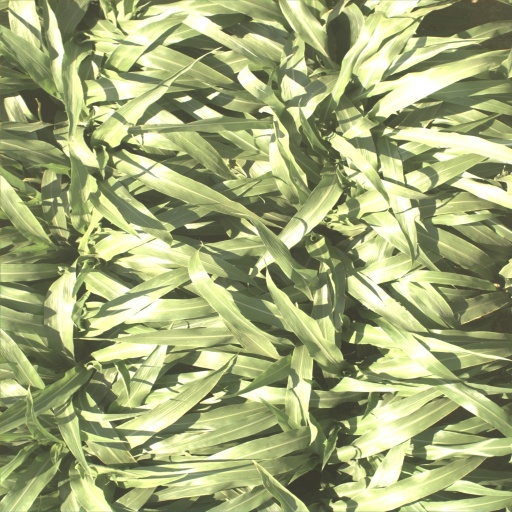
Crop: sorghum